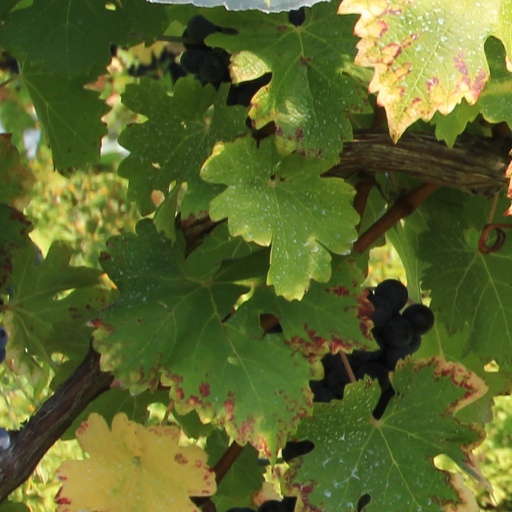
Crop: grape